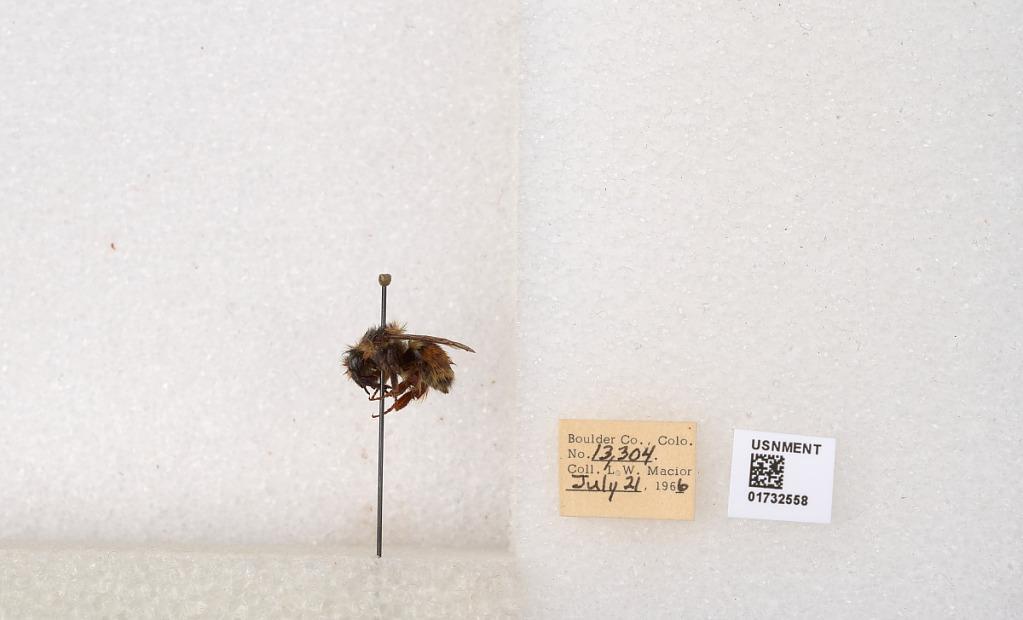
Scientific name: Bombus (Pyrobombus) sylvicola Kirby
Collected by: L. Macior
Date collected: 1966-7-21
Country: United States
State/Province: Colorado
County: Boulder
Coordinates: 40.0163, -105.294